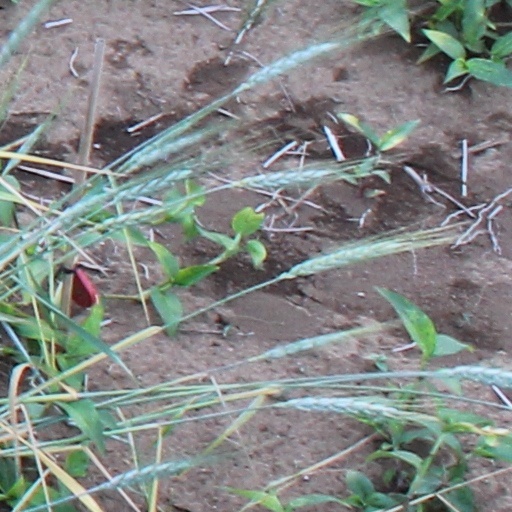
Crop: wheat